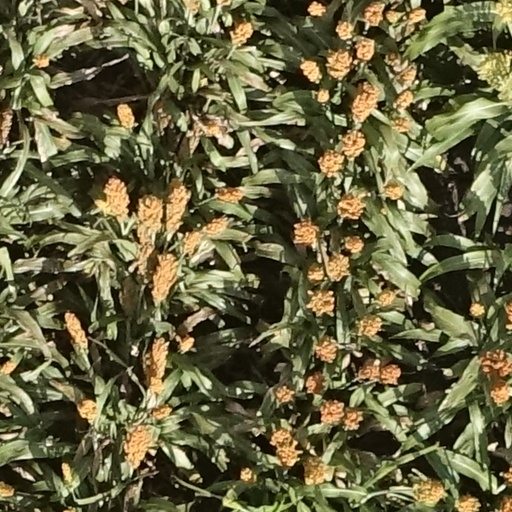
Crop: sorghum